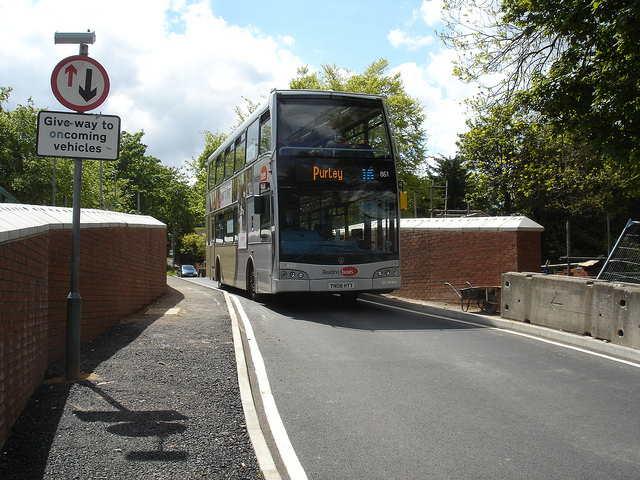
A bus is traveling down the road near a road sign.

White double decker bus driving down the middle of a city.

A double decker bus crosses a one-lane bridge.

a tall blue bus is driving down the street

A black tour bus driving onto a highway.